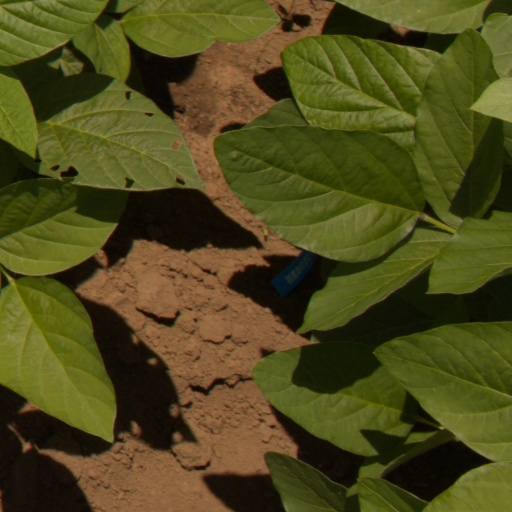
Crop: soybean